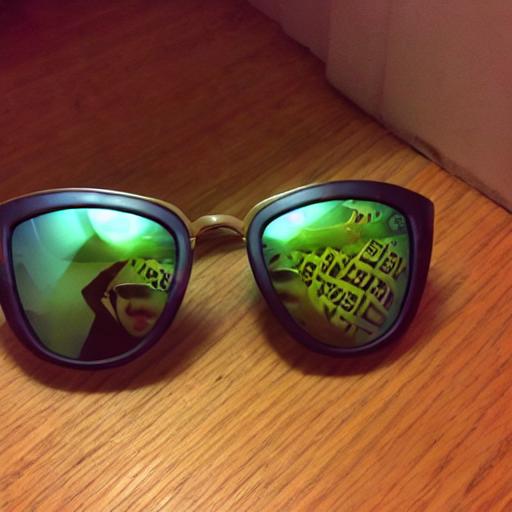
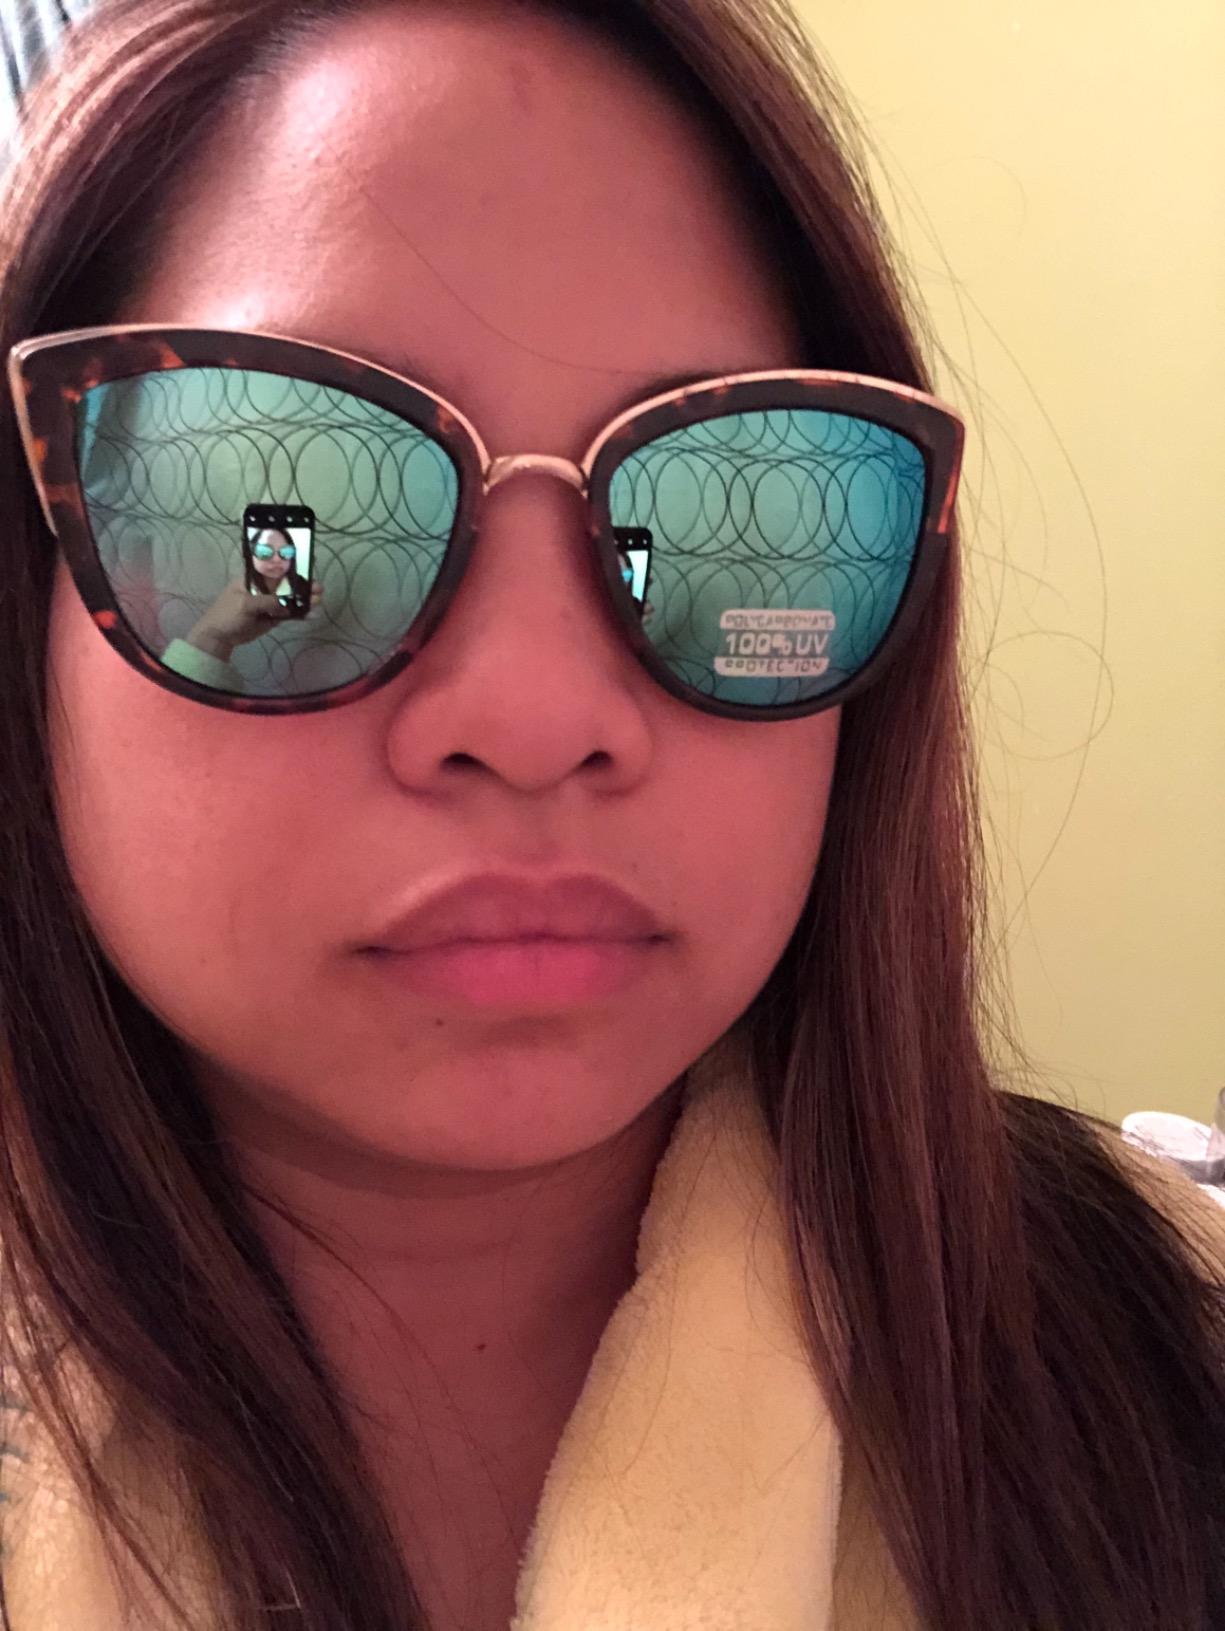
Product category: accessories_sunglasses
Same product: no